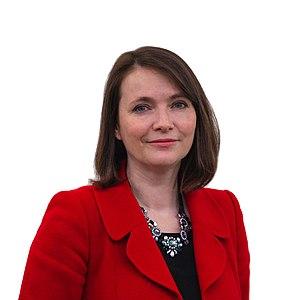
Brecon and Radnorshire est une circonscription du Senedd dite de comté utilisée dans le cadre d’un scrutin uninominal pour les élections générales du Parlement gallois. Créée en 1999, elle appartient à la région électorale de Mid and West Wales.